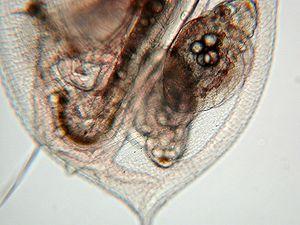
Daphnia spec., Frankfurt/Main, Allemagne